Haluk Bilginer

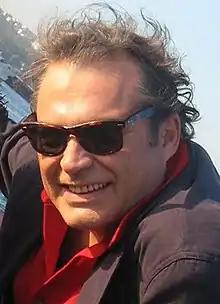
Haluk Bilginer in 2005

During the course of the show, he came to Turkey to star in the 1987 mini series based from novel and mini history series based from novel and the 1995 mini comedy series "Medeni Haller" where he met his eventual first wife Zuhal Olcay, famous Turkish actress and singer. After dividing his time in London and Istanbul for six years, he left the show to stay in Turkey permanently and married Olcay in 1992.